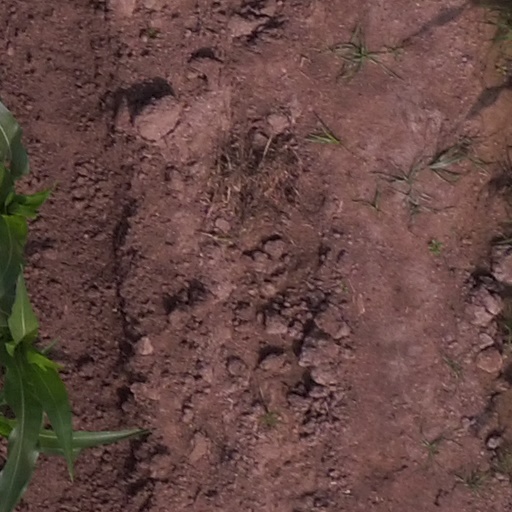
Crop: maize; corn